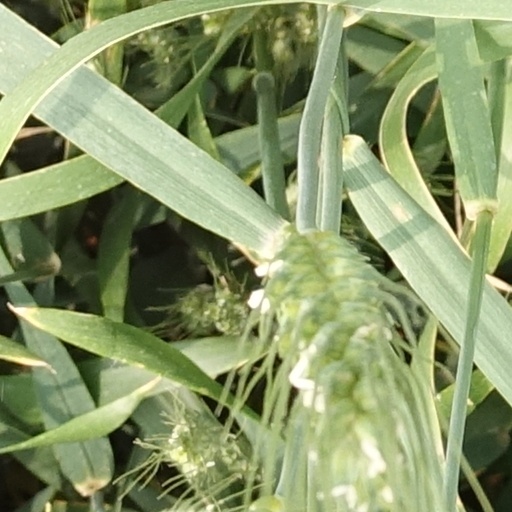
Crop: wheat